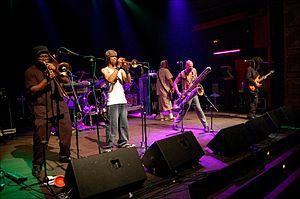
Fishbone